Cas12a

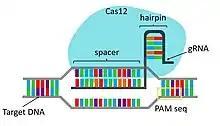

The CRISPR-Cas12a system consist of a Cas12a enzyme and a guide RNA that finds and positions the complex at the correct spot on the double helix to cleave target DNA. CRISPR-Cas12a systems activity has three stages: